Anwar Jalalpuri

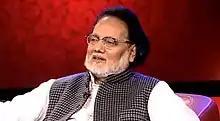

Anwar Jalalpuri (6 July 1947 – 2 January 2018) was an Indian Urdu poet from Jalalpur, Uttar Pradesh, known for translating the Bhagavad Gita from Sanskrit to Urdu.